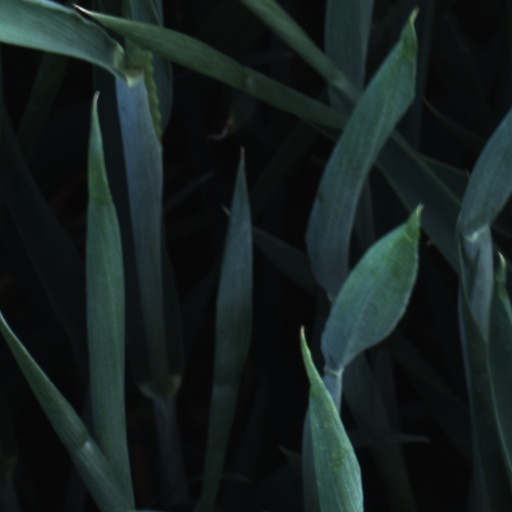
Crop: wheat